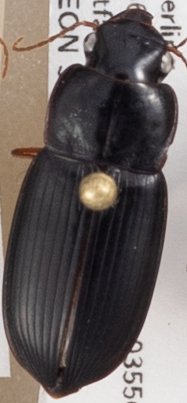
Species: Harpalus paratus
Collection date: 2018-09-20
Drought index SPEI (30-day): -0.9
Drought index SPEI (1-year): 0.86
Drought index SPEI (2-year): -0.128